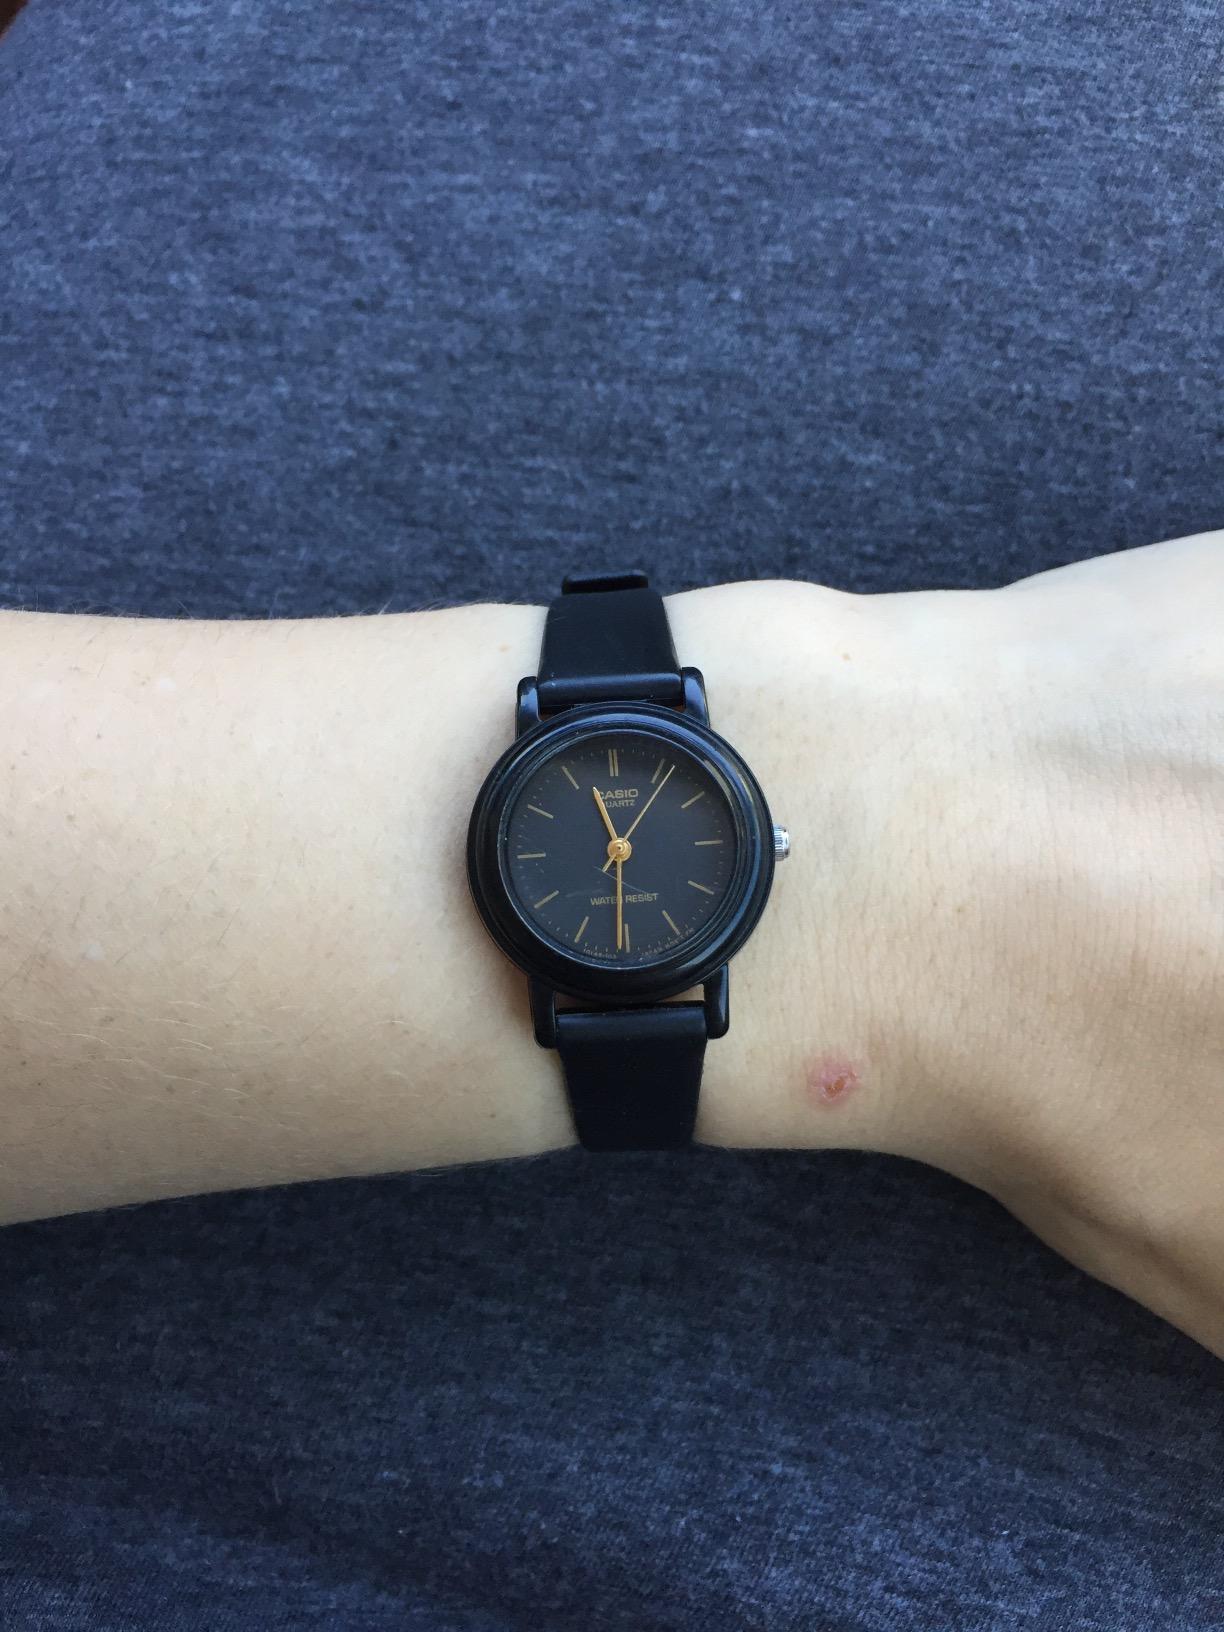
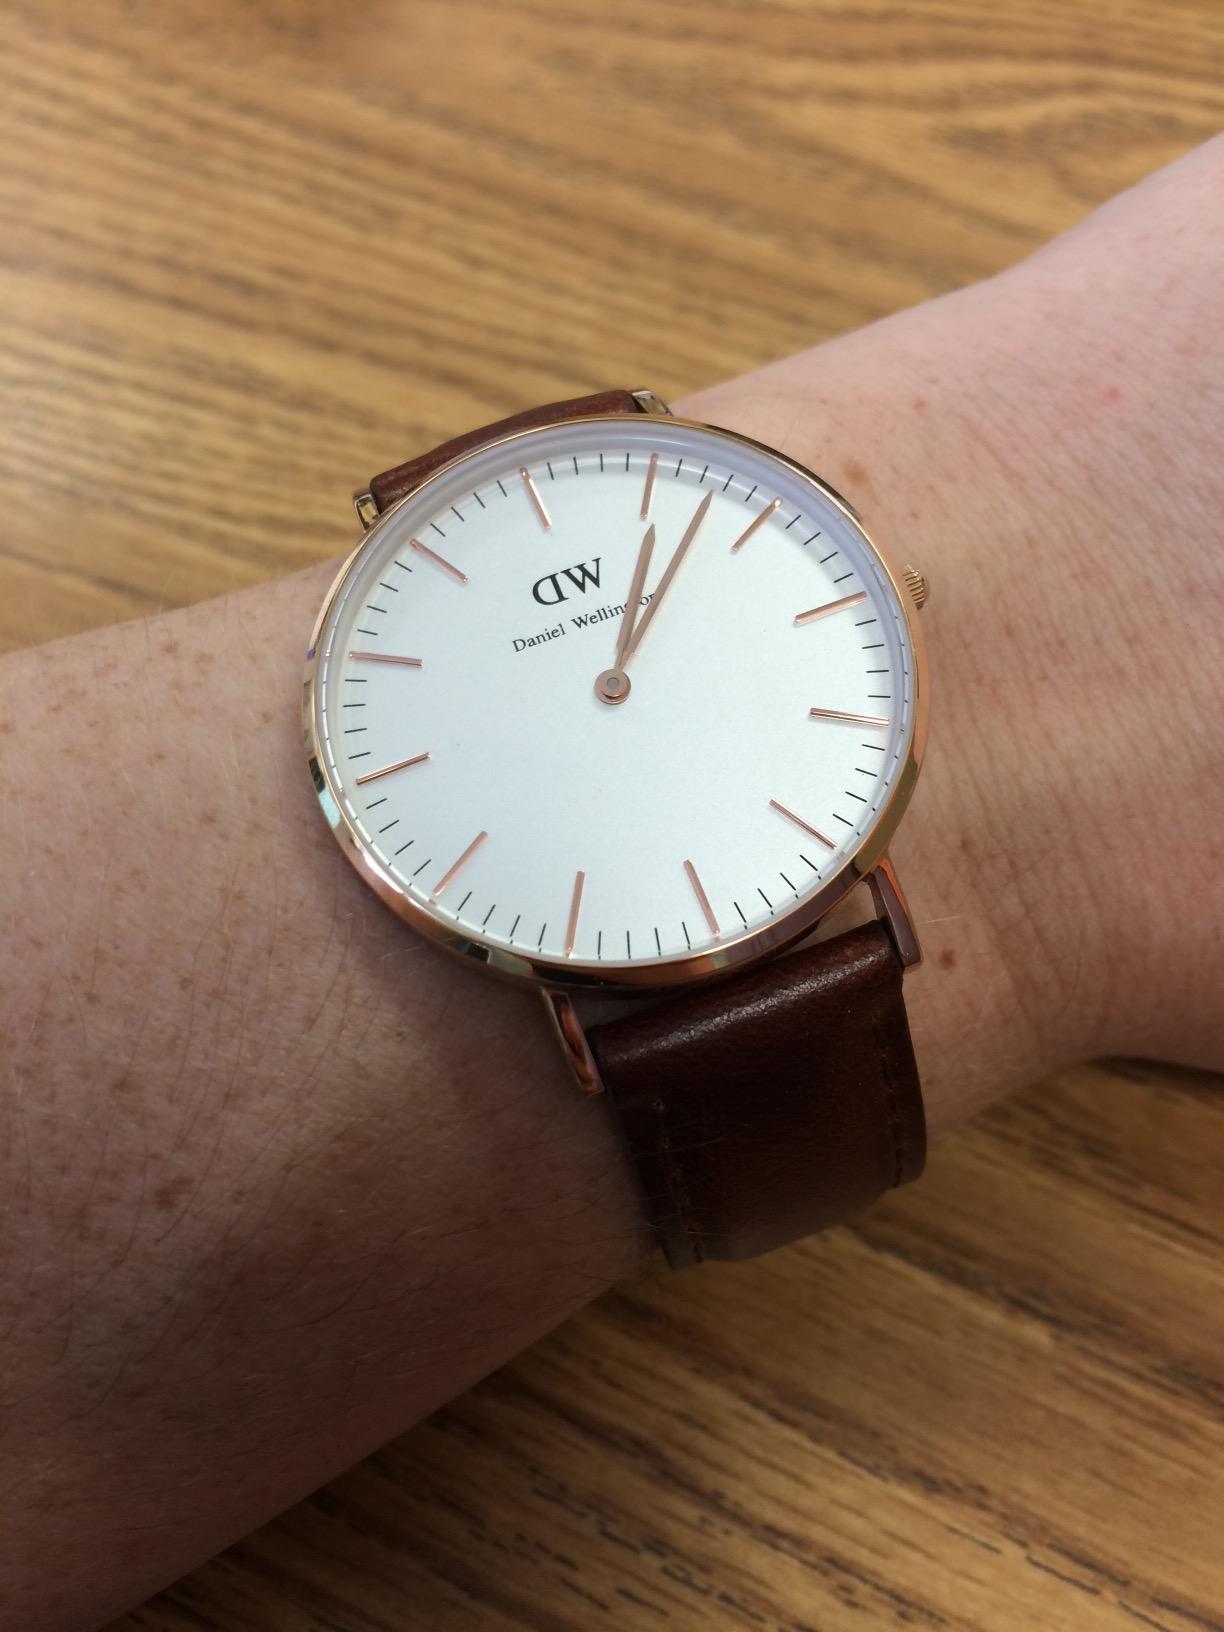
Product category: accessories_watch
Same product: no